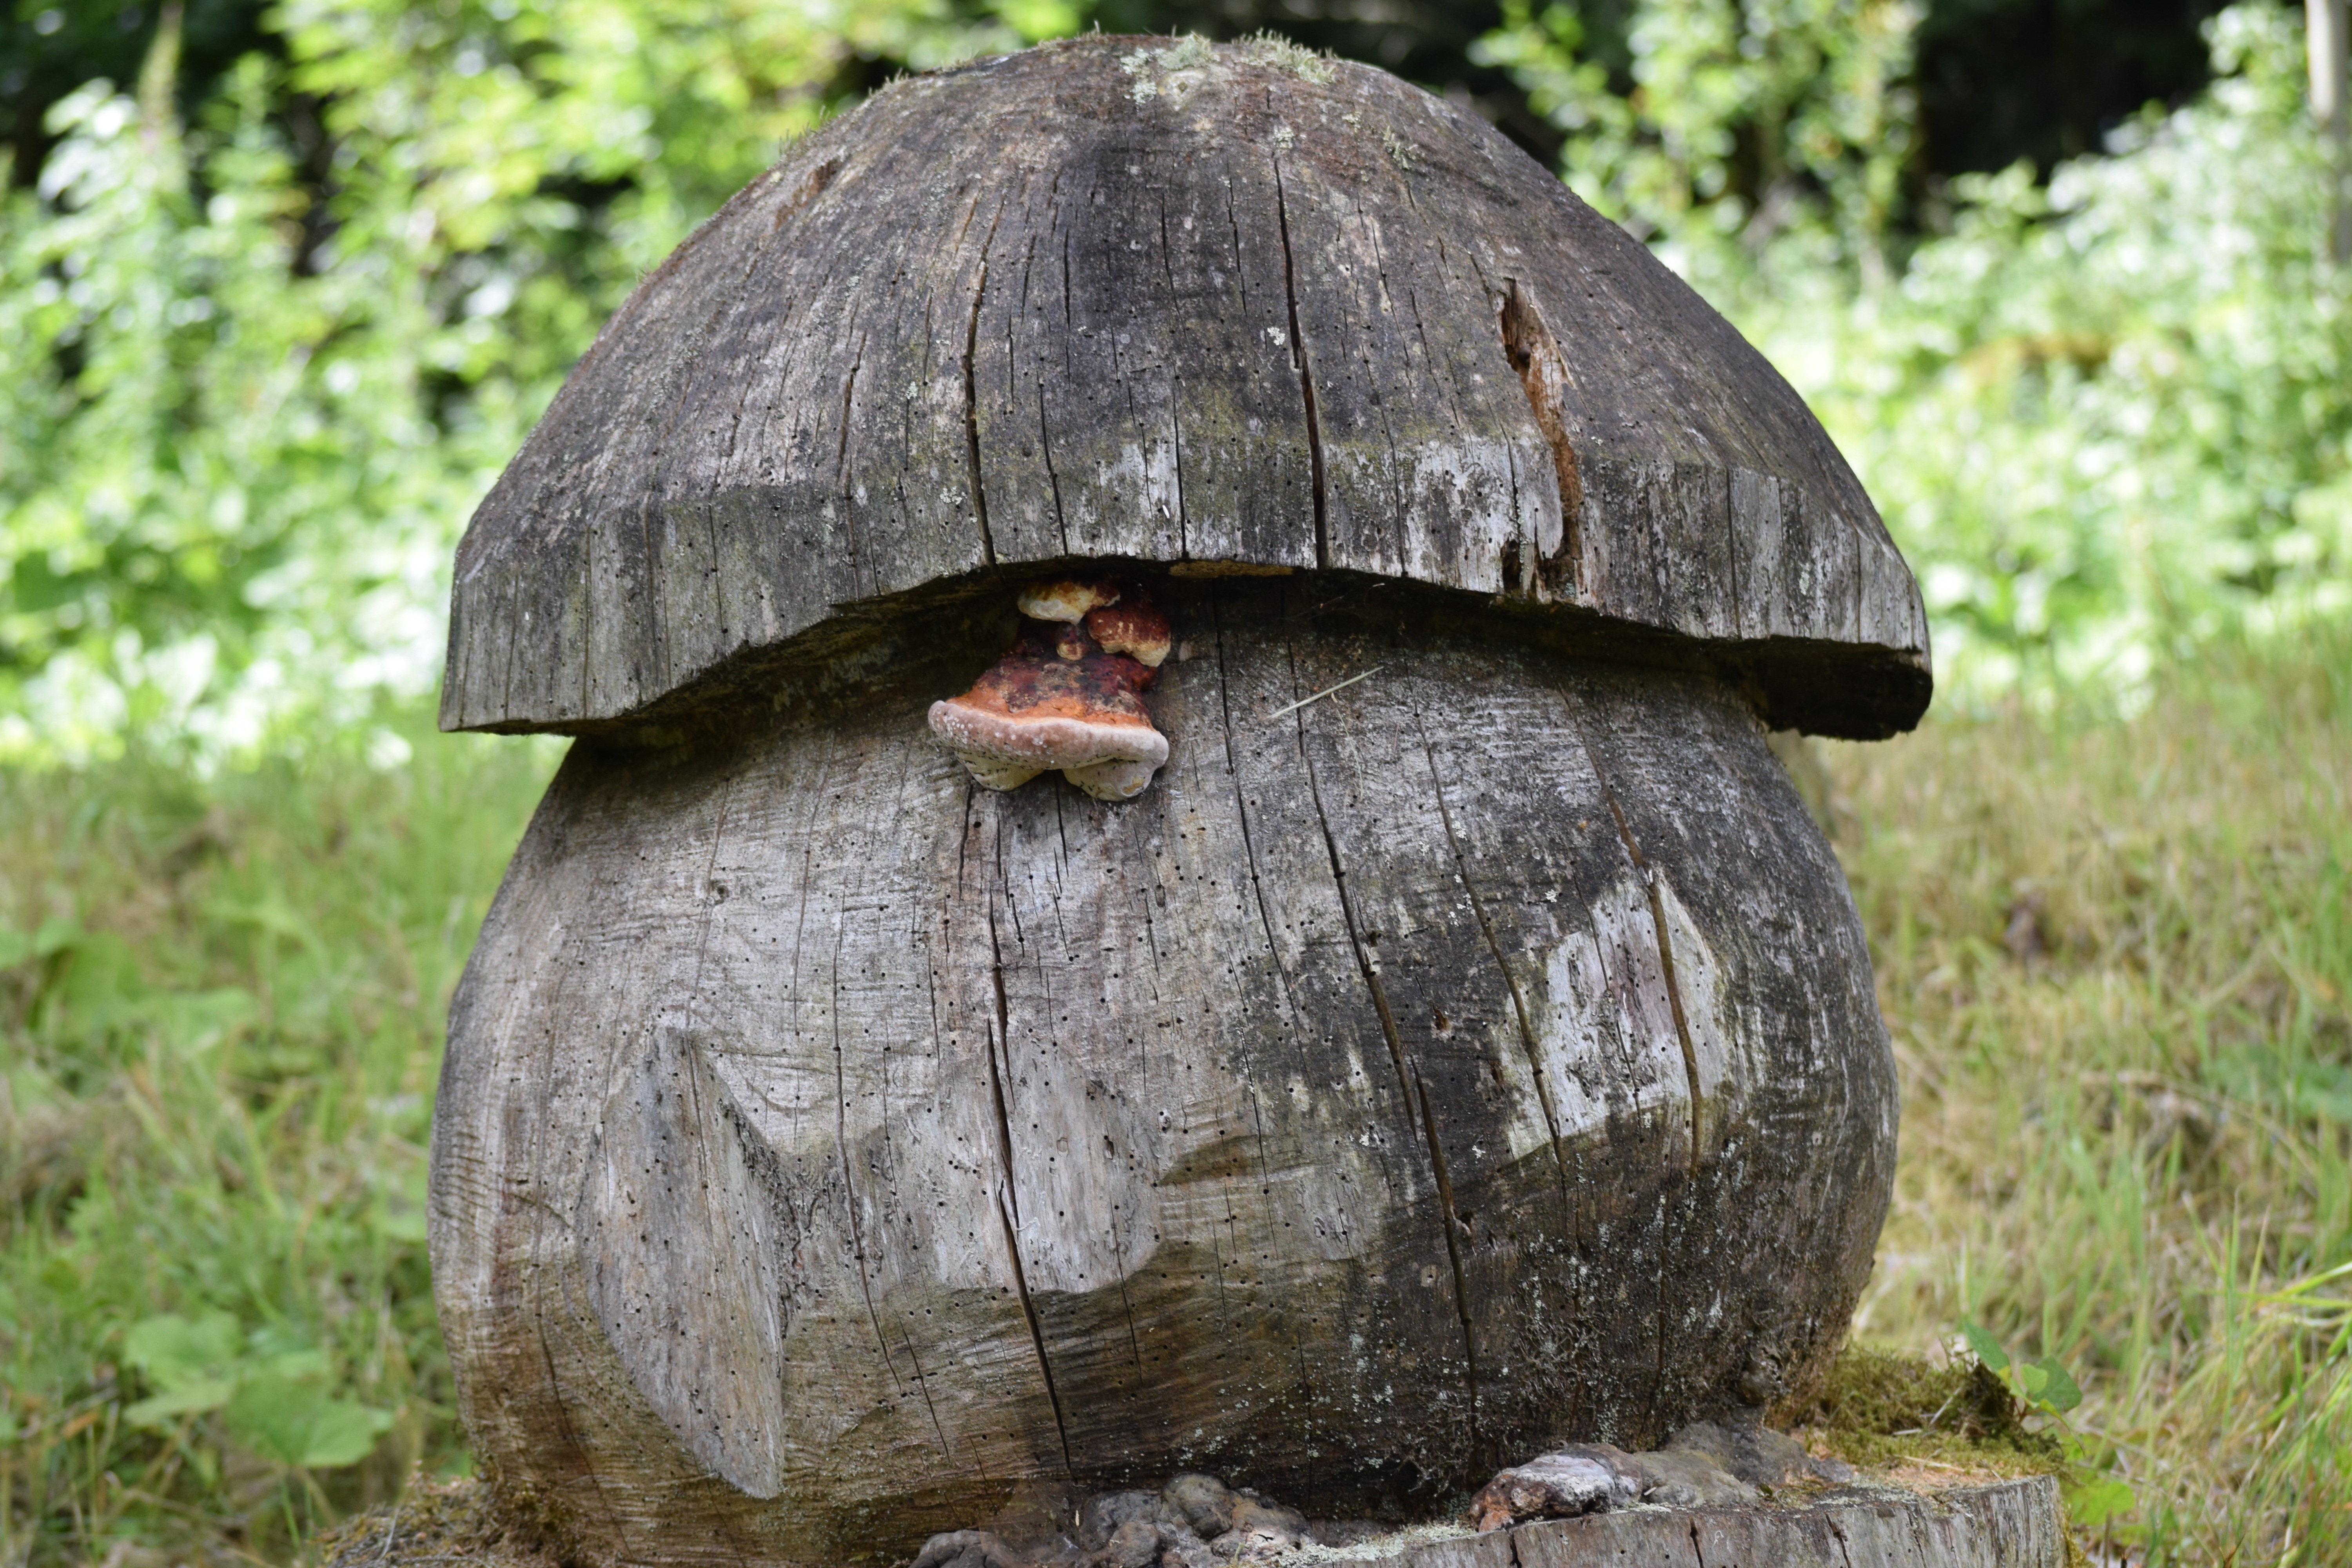
tree, nature, rock, creative, wood, trunk, wildlife, log, mushroom, carve, funny, tree stump, tree fungus, penny bun